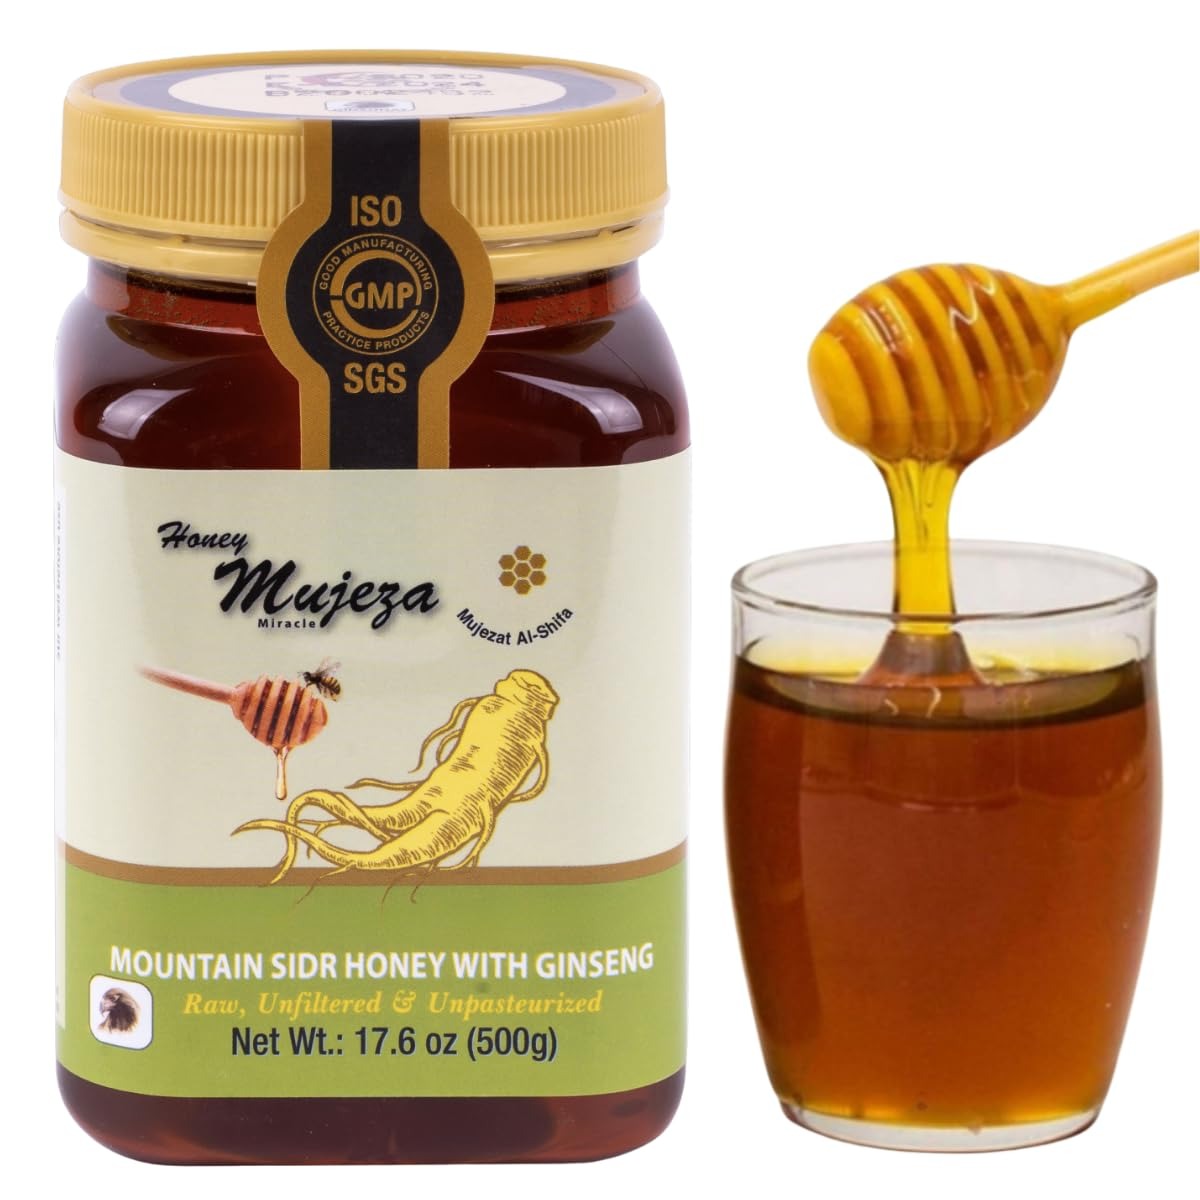
Item Name: Raw Mountain Sidr Honey with Fresh Royal Jelly and Red Korean Ginseng | Sugar-Free, Gluten-Free, Natural Liquid Honey (500g / 17.6oz)
Bullet Point 1: Pure Mountain Sidr Honey – Made with natural Mountain Sidr Honey, known for its smooth texture and rich flavor.
Bullet Point 2: Enhanced with Royal Jelly & Red Korean Ginseng – A carefully crafted blend featuring two complementary ingredients for a premium honey experience.
Bullet Point 3: 100% Natural & Unprocessed – Unfiltered and unheated, retaining the honey’s natural characteristics and authentic quality.
Bullet Point 4: Multi-Purpose Use – Perfect as a natural addition to beverages, recipes, or enjoyed straight from the jar.
Bullet Point 5: Convenient Size – Packaged in a 250g and 500g jar, ideal for daily use and easy storage.
Product Description: Raw Mountain Sidr Honey with Fresh Royal Jelly and Red Korean Ginseng is a natural honey product that combines premium ingredients for a versatile addition to your daily routine. This honey is unfiltered and unheated, ensuring it retains its authentic qualities and natural goodness. The blend features Fresh Royal Jelly and Red Korean Ginseng, carefully selected to complement the rich flavor of Mountain Sidr Honey. Ideal for use in beverages, recipes, or enjoyed directly, this honey offers a convenient and delicious way to incorporate natural products into your lifestyle.
Value: 17.6
Unit: Ounce

Price: 29.99